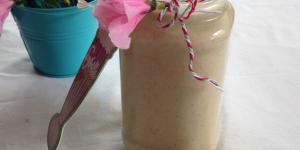
leche de avena